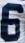
Number: 6